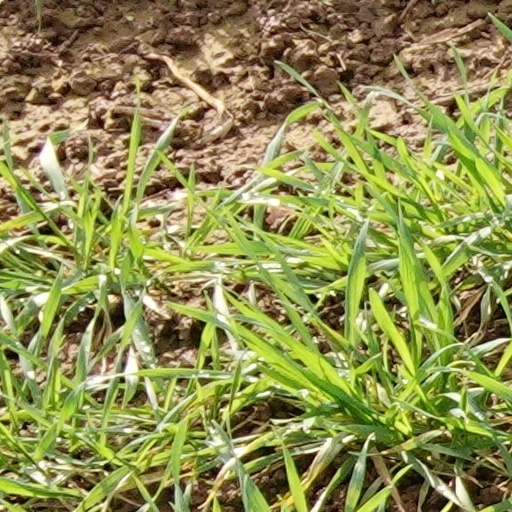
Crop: wheat